Estonian Women's Union

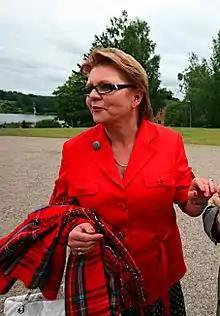
Siiri Oviir was ENL leader from 1996 to 2019

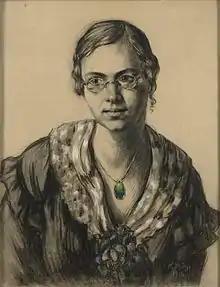
Marie Reisik was first ENL leader

Estonian Women's Union (abbreviated ENL) is an Estonian organization which is the umbrella organization of Estonian women organizations, and which deals with topics related to women in Estonia.